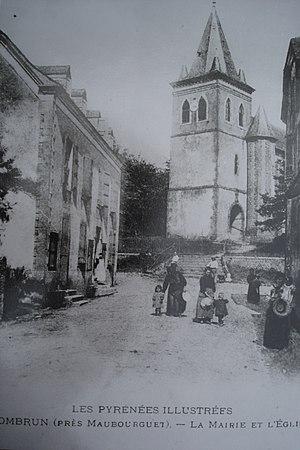
Sombrun est une commune française située dans le département des Hautes-Pyrénées, en région Occitanie. Le village appartient historiquement au pays de Rivière-Basse, situé aux confins de la Bigorre, du Béarn et de l'Armagnac.